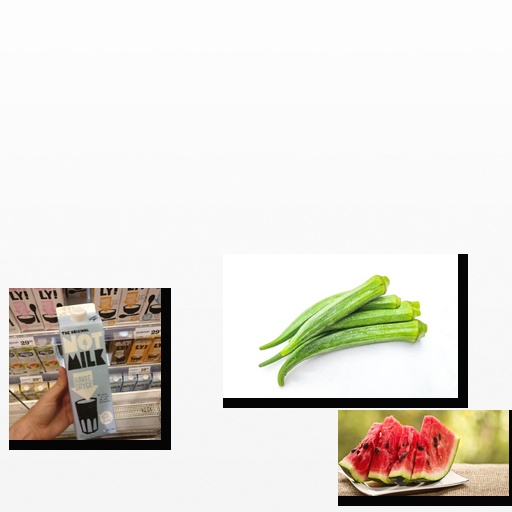
Food items: oat_milk, watermelon, okra